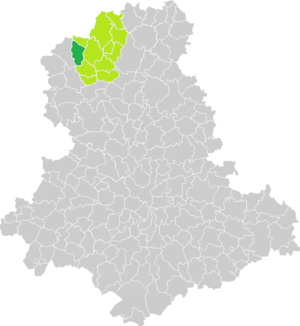
Carte de situation de la commune de Darnac (en vert foncé) dans le votre Canton (en vert clair) sur une carte des communes de la Haute-Vienne
Darnac est une ancienne commune française située dans le département de la Haute-Vienne en région Nouvelle-Aquitaine. Les habitants sont les Darnachauds et les Darnachaudes. Depuis le 1 janvier 2019, elle a fusionné avec les communes de Bussière-Poitevine, Saint-Barbant et Thiat pour former la commune nouvelle de Val-d'Oire-et-Gartempe.